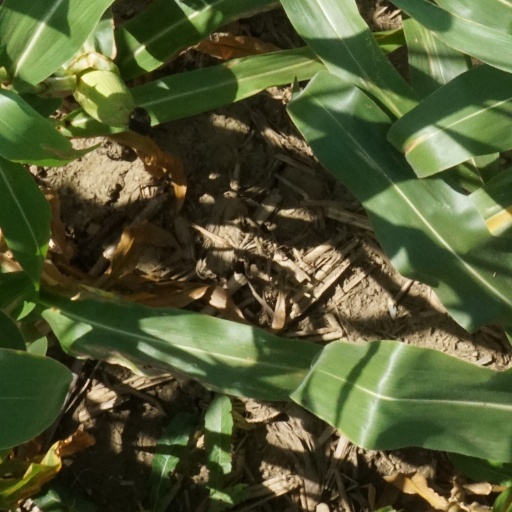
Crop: maize; corn